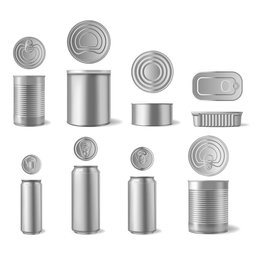
Label: metal